Offshore embedded anchors

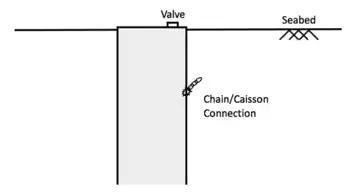
Suction caisson solution

Suction caissons (also known as suction buckets, suction piles, or suction anchors) are a new class of embedded anchors that have a number of economic advantages over other methods. They are essentially upturned buckets that are embedded into the soil and use suction, by pumping out the water to create a vacuum, to anchor offshore floating facilities. They present a number of economic benefits, including quick installation and removal during decommissioning, as well as a reduction in material costs. The caisson consists of a large-diameter cylinder (typically in the range), open at the bottom and closed at the top, with a length-to-diameter ratio in the range of 3 to 6. This anchoring solution is used extensively in large offshore structures, offshore drilling and accommodation platforms. Since the rise in the demand for renewable energy, such anchors are now used for offshore wind turbines, typically in a tripod configuration.